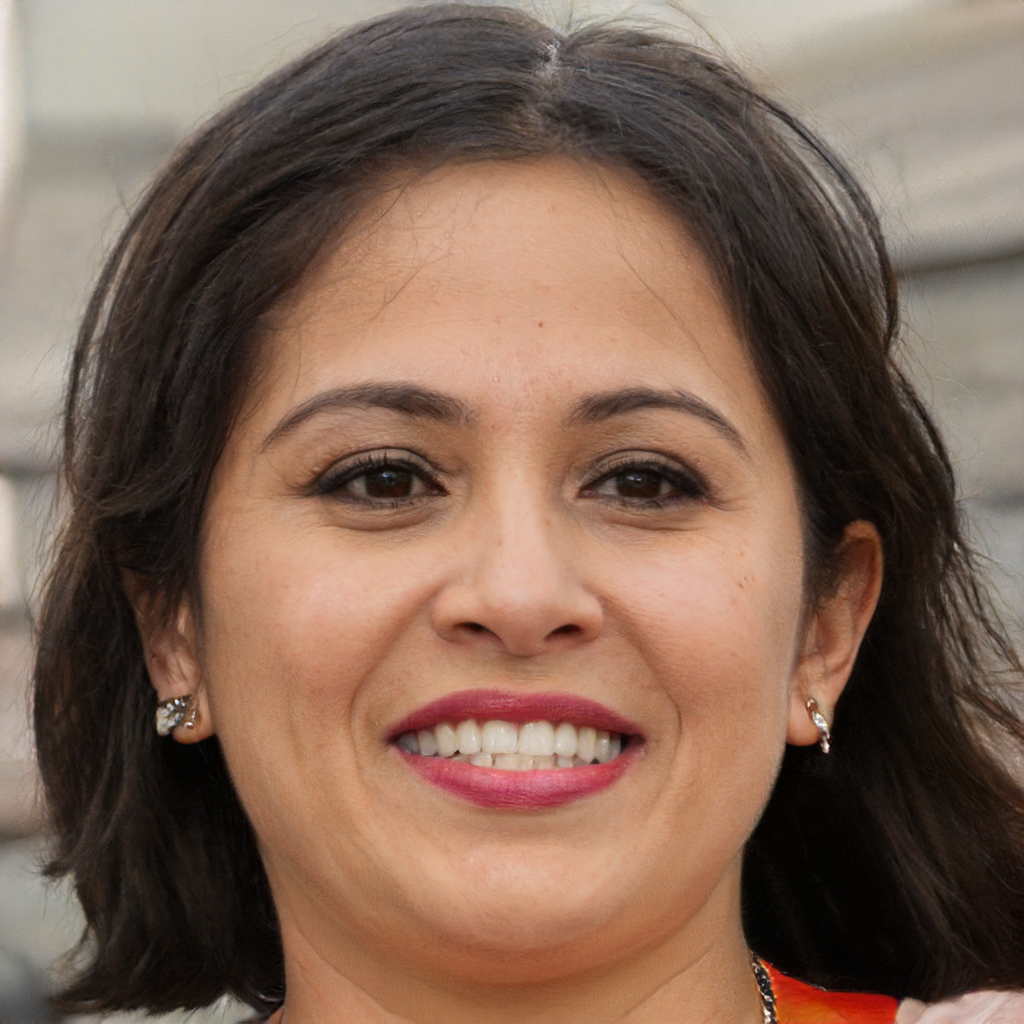
Portrait style: Real Portrait